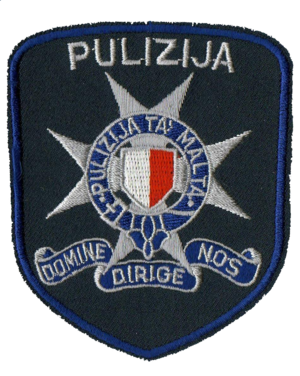
Les Forces de police maltaises sont chargées des missions de police dans la République de Malte. Elle relève de la responsabilité du ministère des Affaires intérieures et de la Sécurité nationale et ses objectifs sont définis dans "The Police Act", chapitre 164 de la loi maltaise.